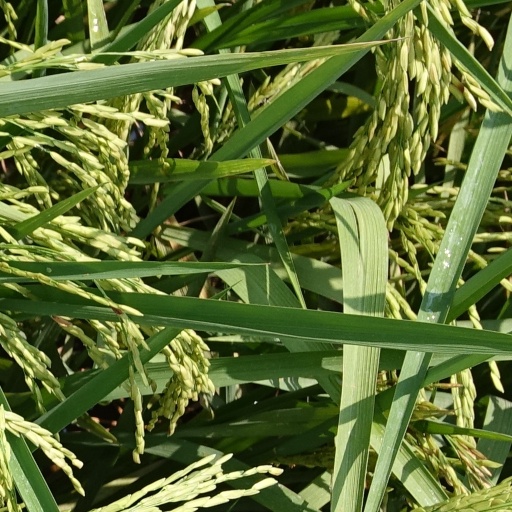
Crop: rice